The Extraordinary Adventures of Adèle Blanc-Sec (film)

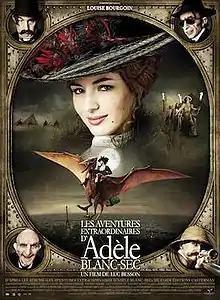
Theatrical release poster

The Extraordinary Adventures of, released as Adèle: Rise of the Mummy in Malaysia and Singapore, is a 2010 French fantasy adventure feature film written and directed by Luc Besson. It is loosely based on the comic book series "The Extraordinary Adventures of Adèle Blanc-Sec" by Jacques Tardi and, as in the comic, follows the eponymous writer and a number of recurring side characters in a succession of far-fetched incidents in 1910s Paris and beyond, in this episode revolving around parapsychology and ultra-advanced Ancient Egyptian technology, which both pastiche and subvert adventure and speculative fiction of the period. The primarily live-action film, shot in Super 35, incorporates much use of computer animation to portray its fanciful elements and contemporary action film special and visual effects within the form of the older-style adventure films they have largely superseded.